West Sacramento, California

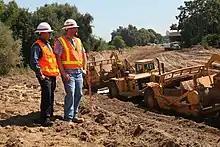
U.S. Army Corps of Engineers and the Central Valley Flood Protection Board joint effort to upgrade Sacramento River levees in West Sacramento (2011).

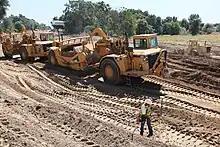
Crews construct the new setback levee along South River Road in West Sacramento (2011).

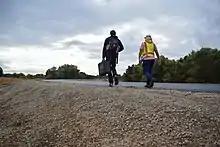
Corps completes new paved setback levee in West Sacramento (2014).

According to the Köppen Climate Classification system, West Sacramento has a hot-summer Mediterranean climate, abbreviated "Csa" on climate maps.